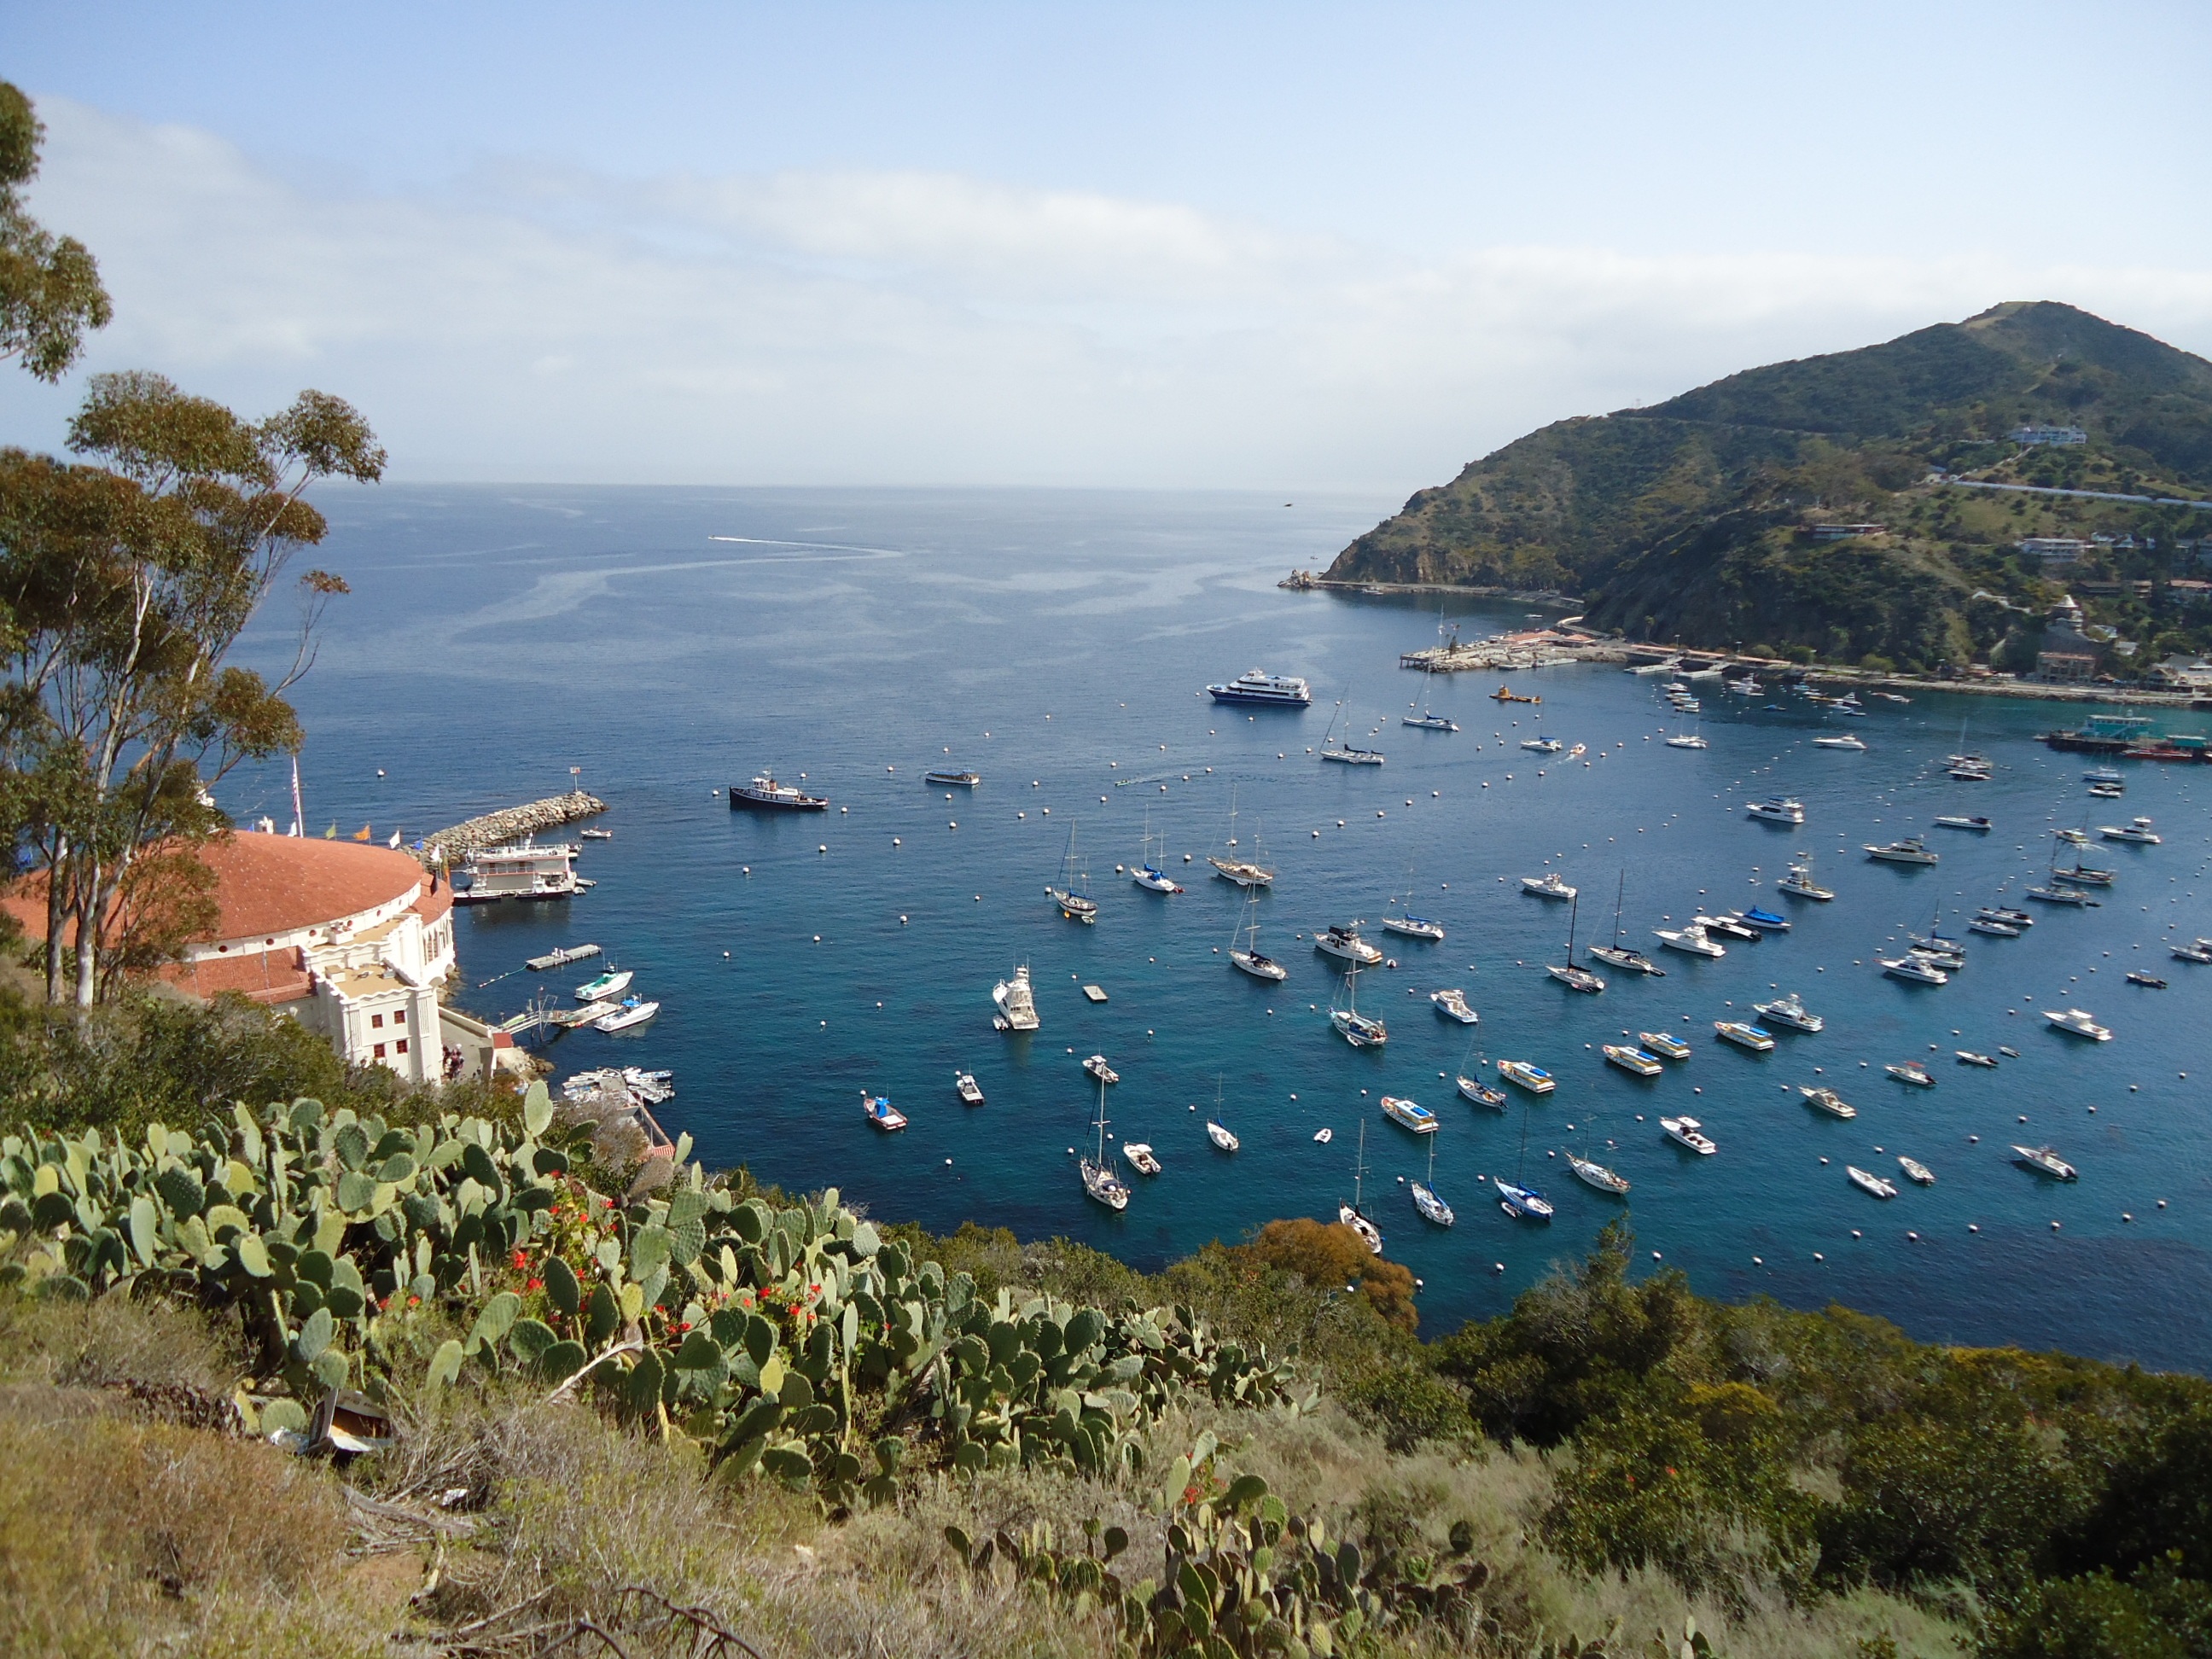
beach, sea, coast, ocean, shore, lake, vacation, cove, bay, california, body of water, cape, catalina